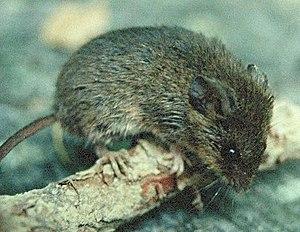
La Souris des moissons orientale est une espèce de rongeurs de la famille des Cricétidés. On le trouve seulement aux États-Unis. Ses habitats naturels sont tropicales ou subtropicales selon la saison humide ou inondés il va dans les prairies, les marécages et les pâturages.